Robinson Chirinos

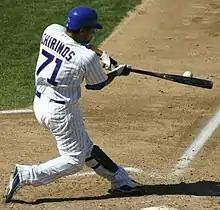
Chirinos batting for the Chicago Cubs in 2010 spring training

Chirinos signed with the Chicago Cubs as an undrafted free agent out of Venezuela on July 2, 2000. Chirinos made his professional debut with the AZL Cubs in 2001. In 2002, Chirinos played for the Low-A Boise Hawks, where he batted .247/.311/.433 with 8 home runs and 38 RBI. He played for the Single-A Lansing Lugnuts in 2003 and 2004, hitting .232 and .241 respectively, also logging 7 home runs and 39 RBI both seasons. In 2005, Chirinos played for the High-A Daytona Cubs, logging a .273/.327/.392 slash line with 7 home runs and 27 RBI. The following season, Chirinos played for the Single-A Peoria Chiefs, posting a .242/.360/.383 batting line with career-highs in home runs (9) and RBI (47). For the 2007 season, Chirinos split the year between the Double-A Tennessee Smokies and Daytona, and hit a cumulative .246/.357/.358 in 121 games between the two teams. The next season, Chirinos played for Tennessee, Daytona, and the AZL Cubs, accumulating a .275/.394/.441 slash line with 5 home runs and 29 RBI between the three teams. In 2009, Chirinos split the season between Tennessee and Daytona, posting a .294/.396/.519 slash with new career-highs in home runs (11) and RBI (52). In 2010, Chirinos split the year between Tennessee and the Triple-A Iowa Cubs, hitting a cumulative .326/.416/.583 with even newer career-highs in home runs (18) and RBI (74).